President's House (Philadelphia)

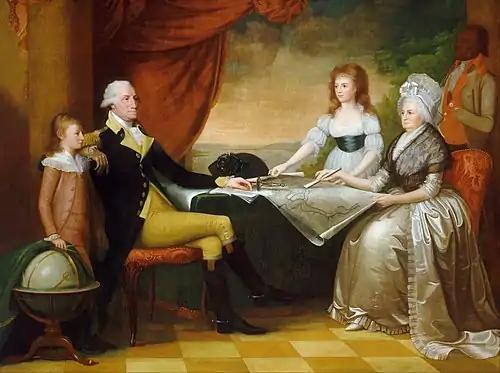
"The Washington Family" by Edward Savage, painted between 1789 and 1796, depicting (from left to right): George Washington Parke Custis, George Washington, Nelly Custis, Martha Washington, and an enslaved servant, probably William Lee or Christopher Sheels

The nation's first president, George Washington, along with First Lady Martha Washington and two of her grandchildren, "Wash" Custis and Nelly Custis, lived in President's House in Philadelphia. He had an initial household staff of about 24, eight of whom were enslaved Africans, plus an office staff of four or five, who also lived and worked there. The house was too small for the 30-plus occupants, so the President made additions: